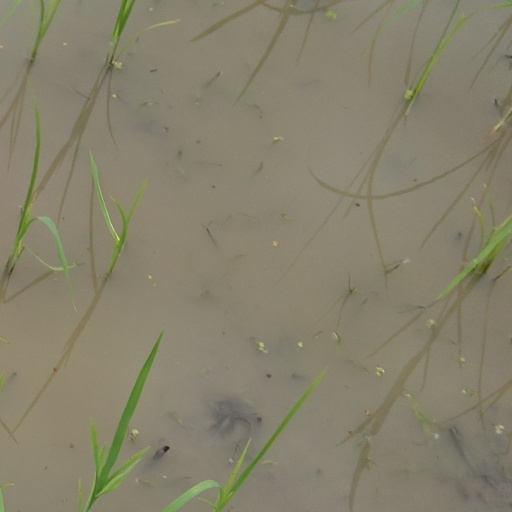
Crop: rice